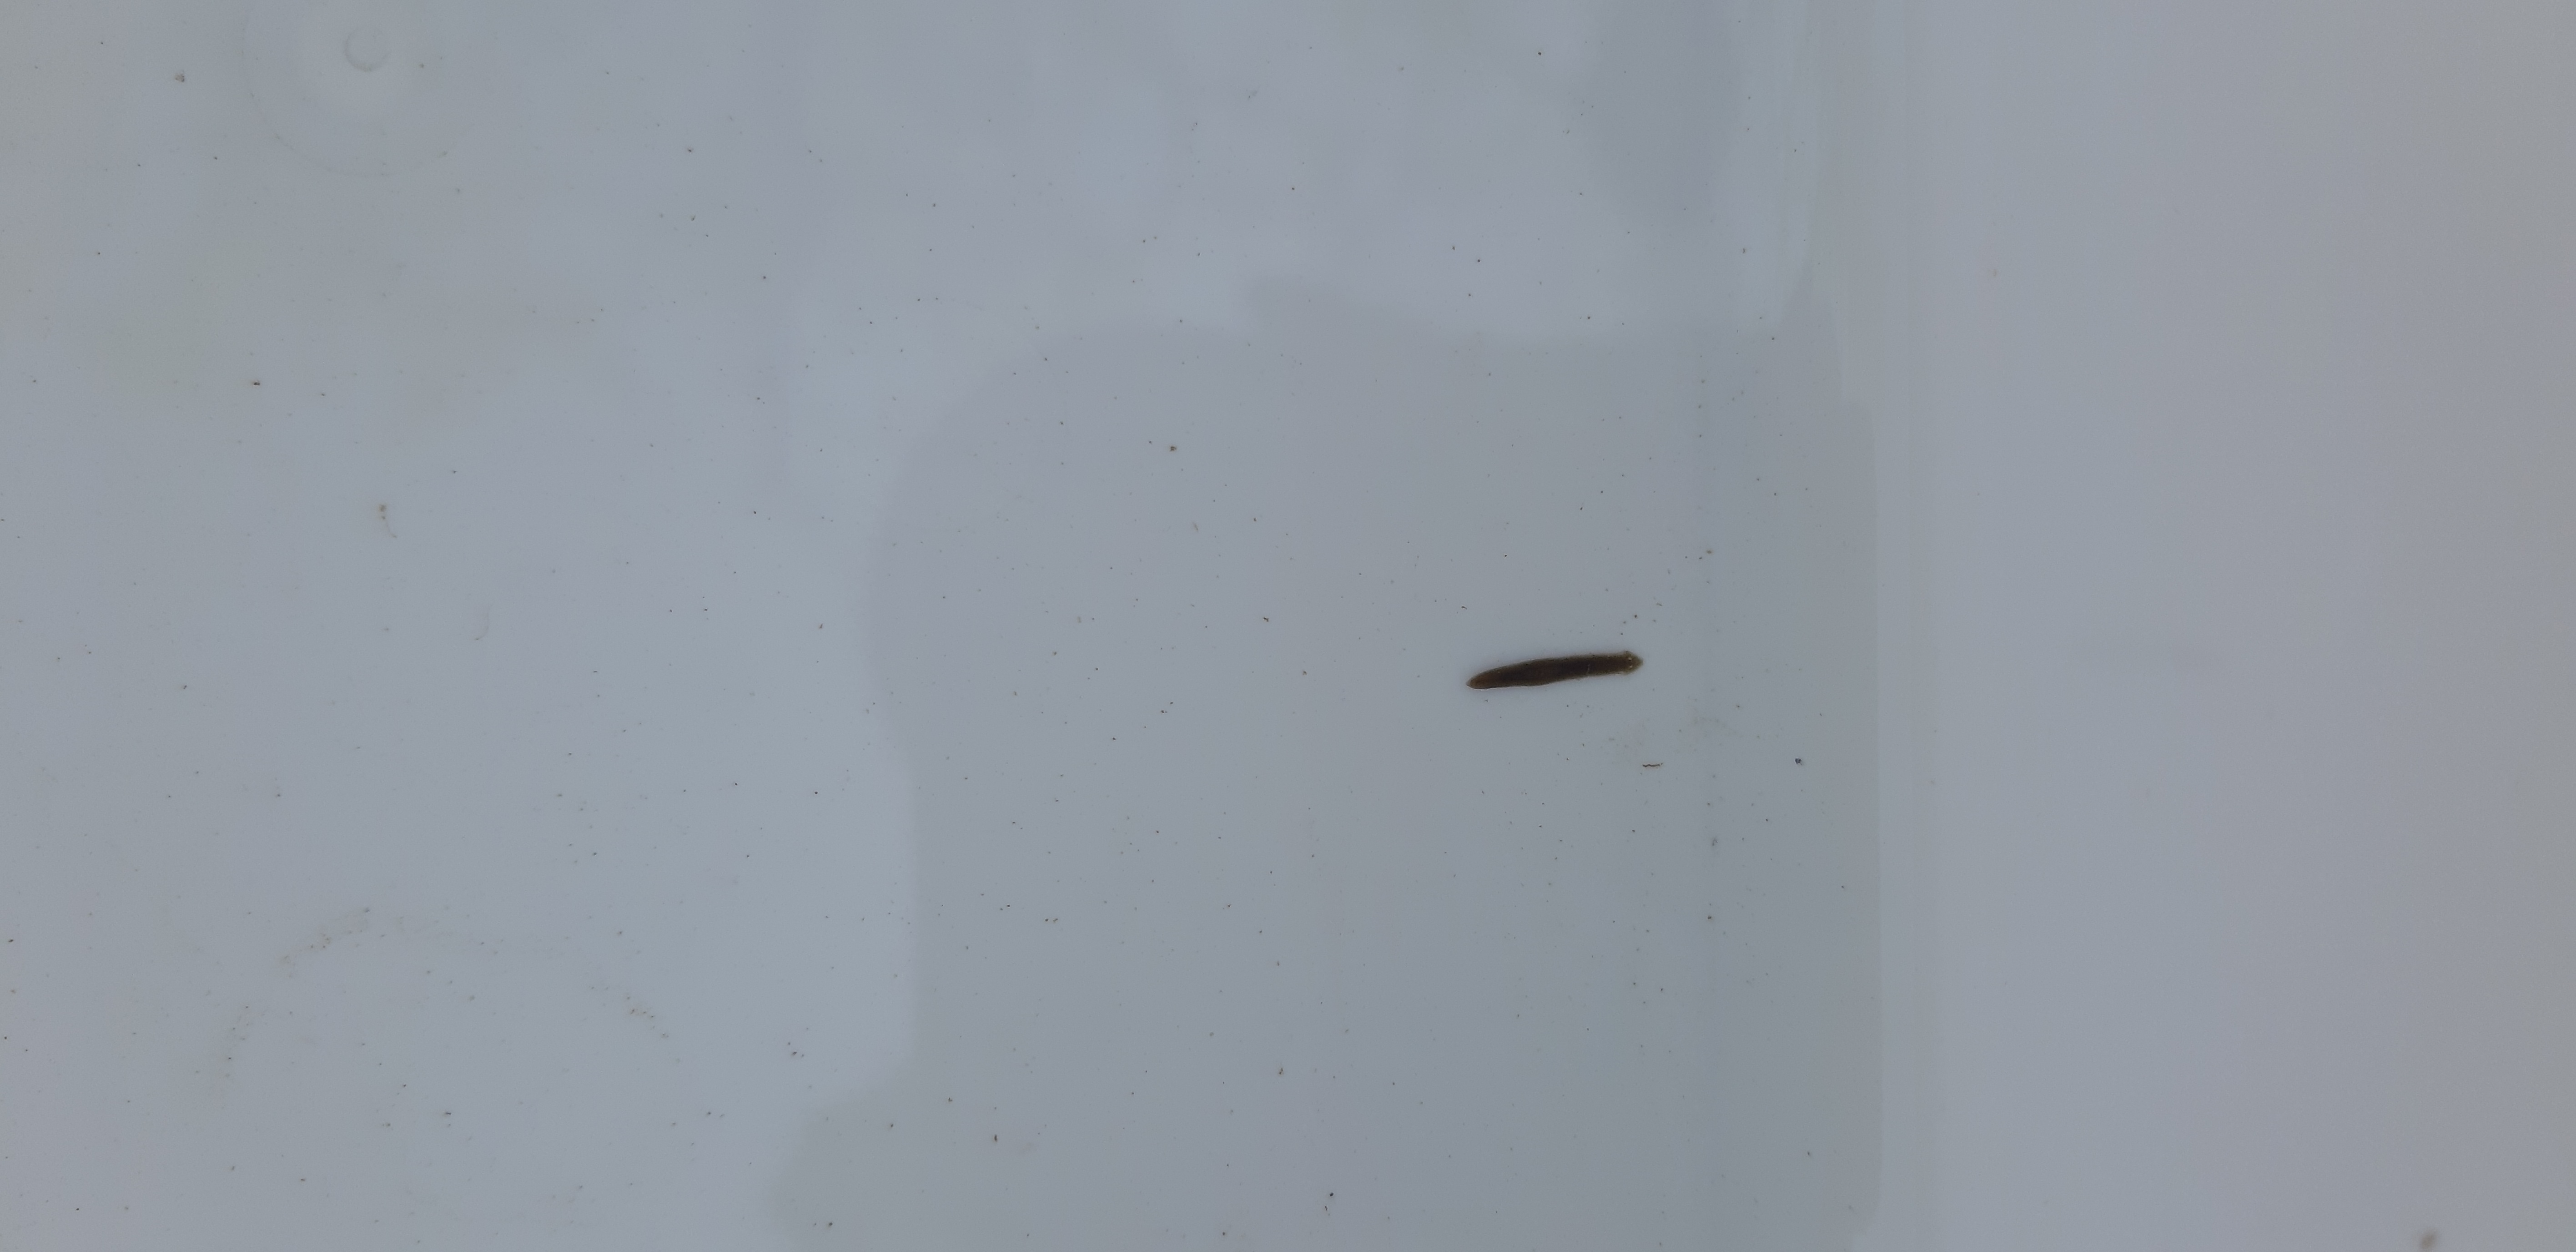
Macroinvertebrate group: flat_worms